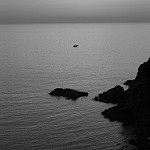
Label: B & W